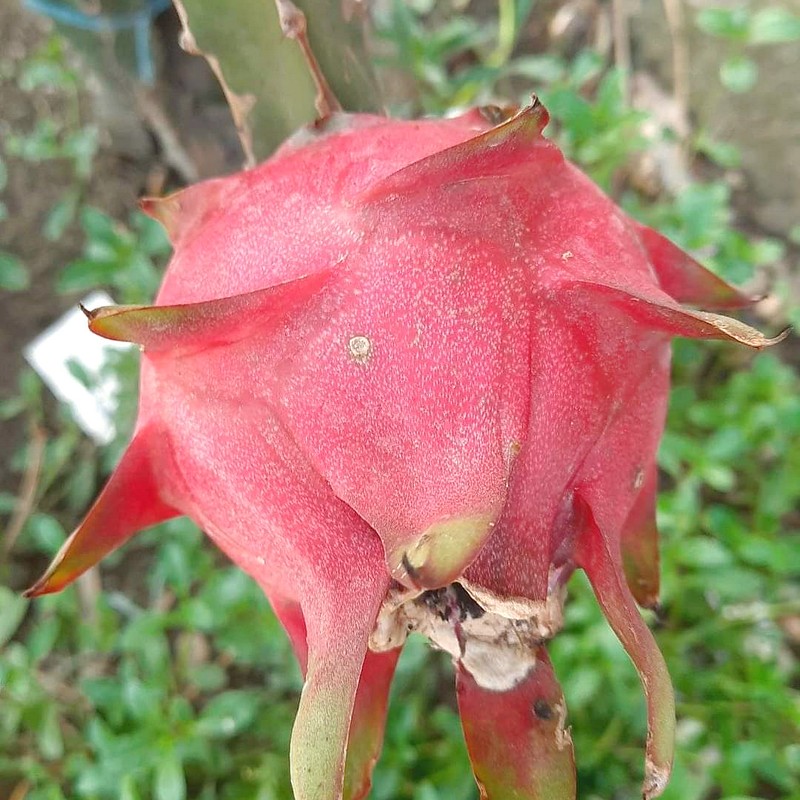
Label: Mature Dragon Fruit